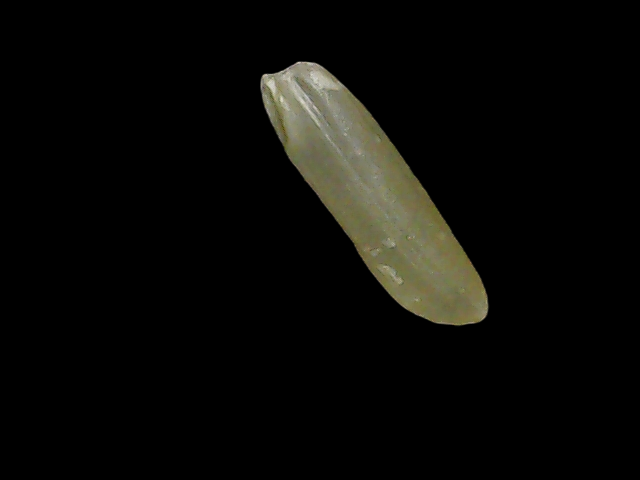
Rice variety: Binadhan19